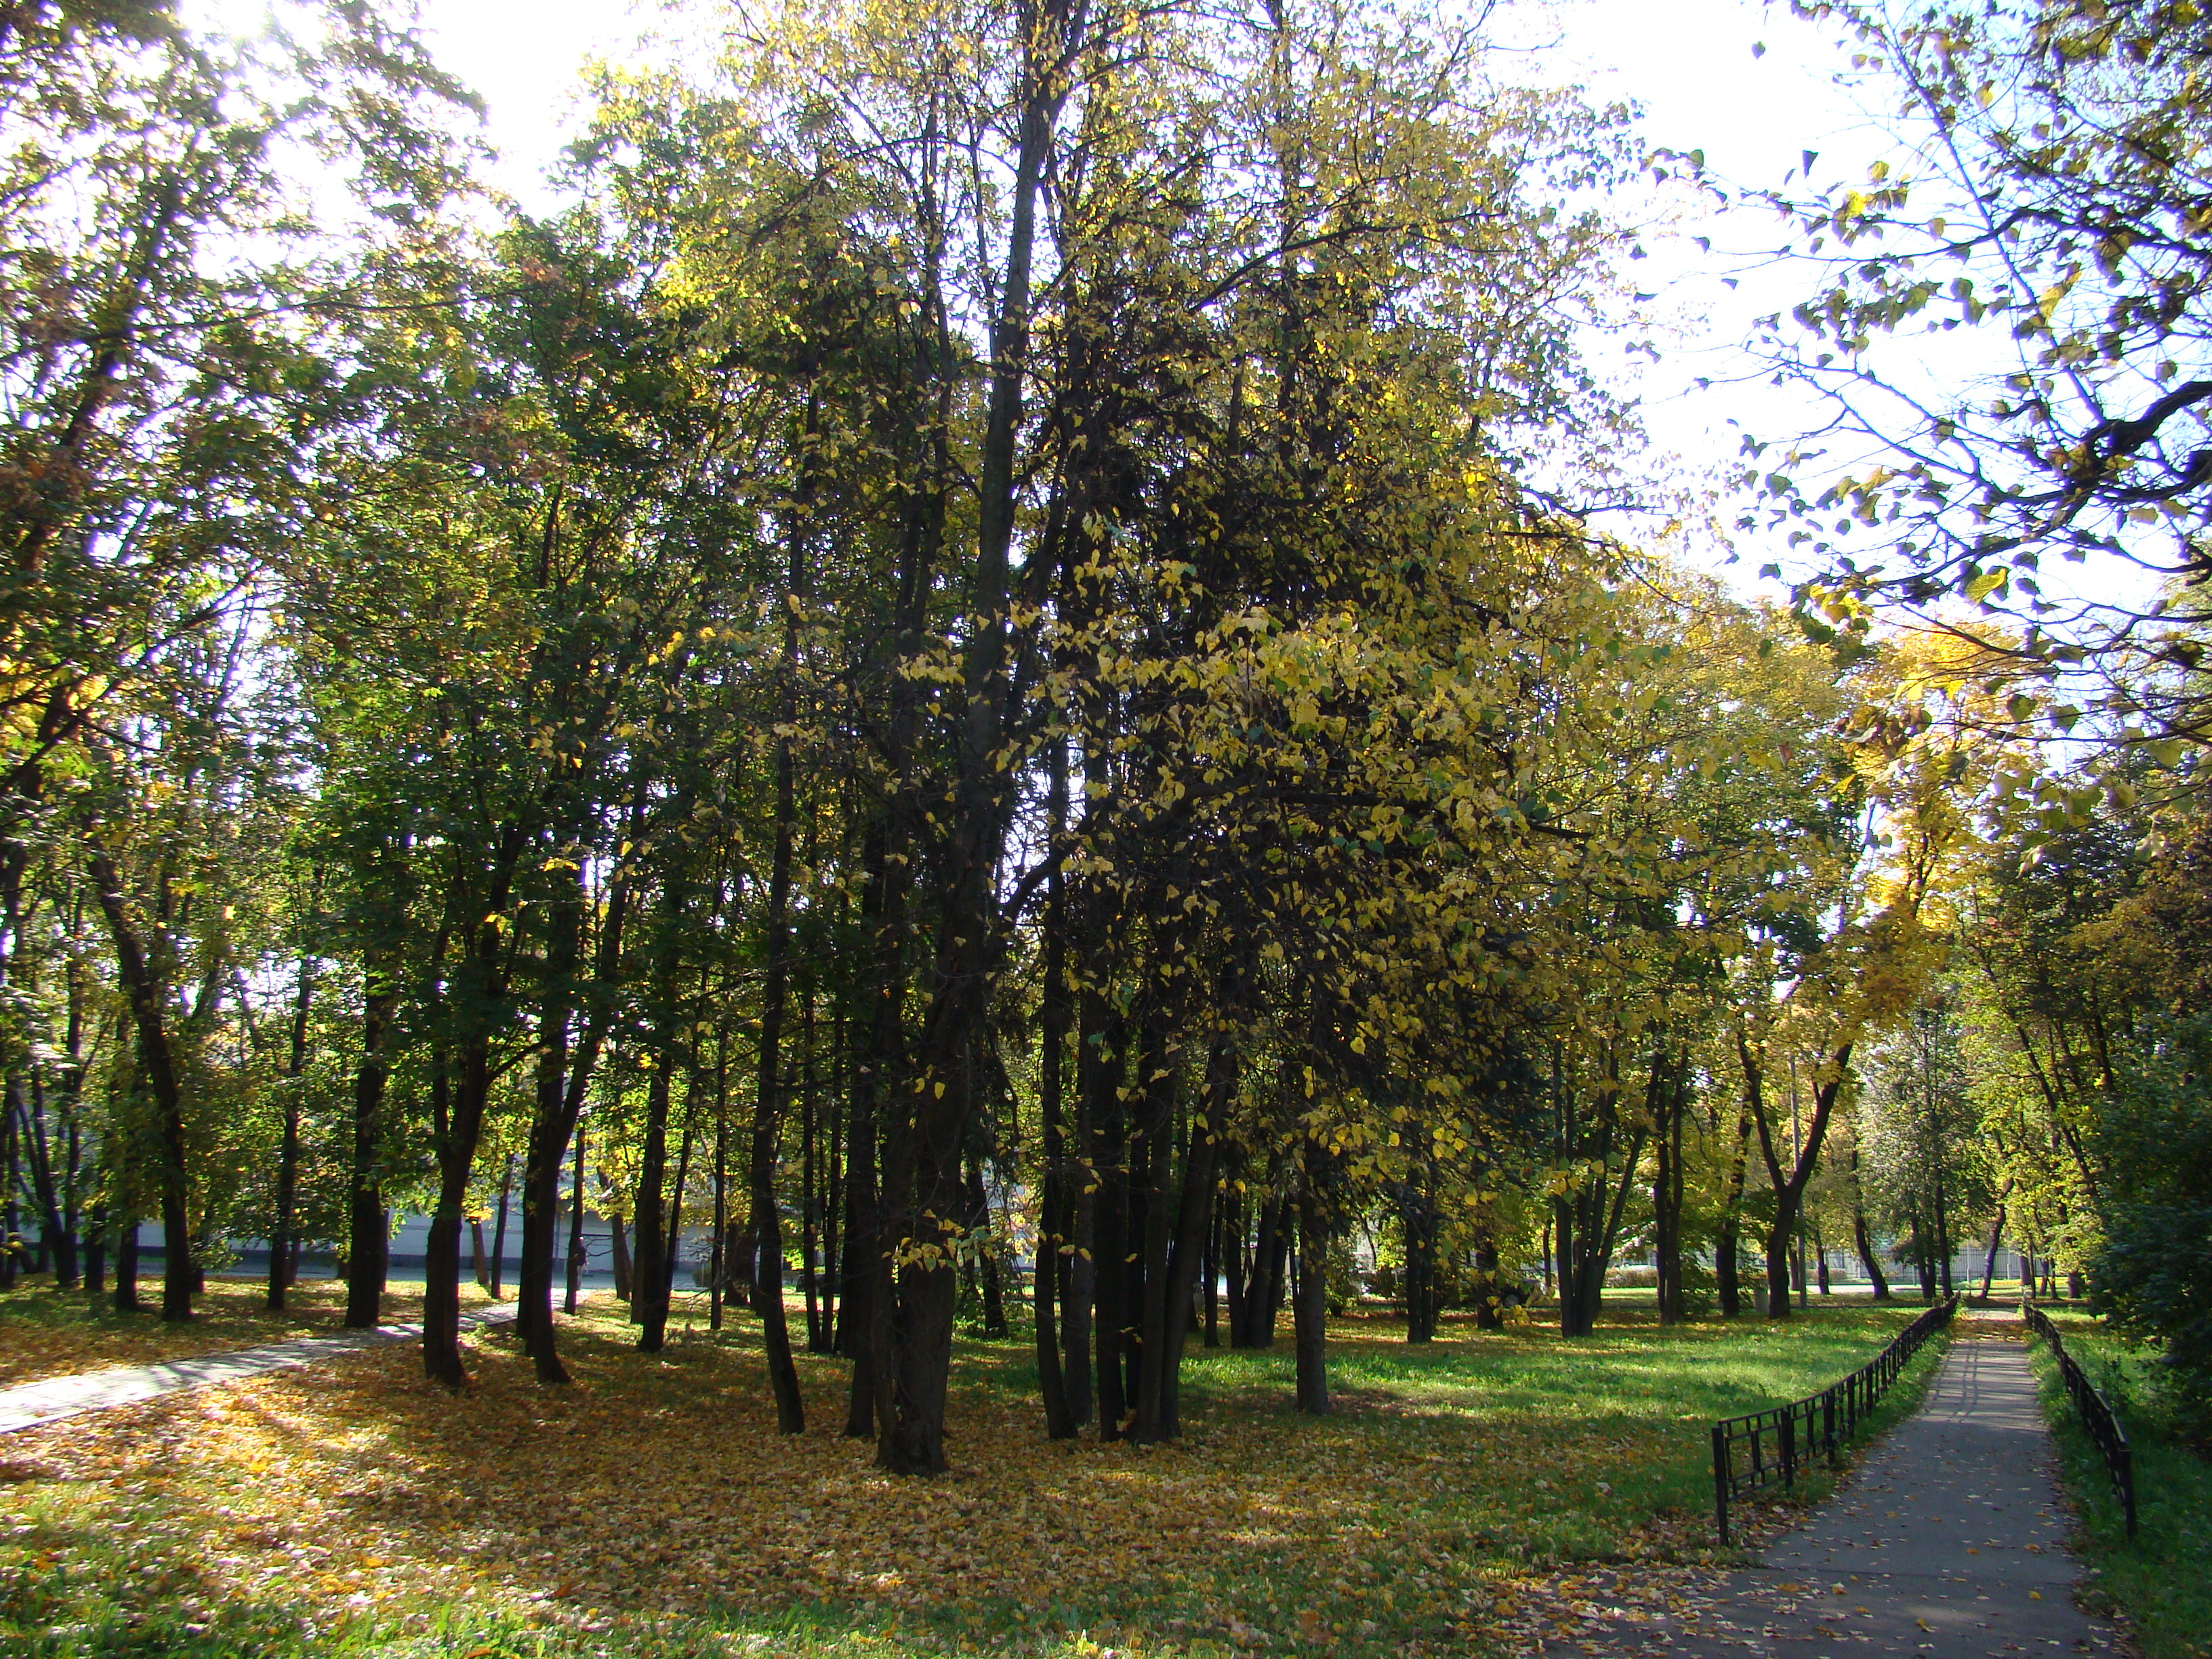
tree, nature, plant, leaf, city, cityscape, birch, autumn, park, season, deciduous, sony, grove, moscow, russia, woodland, cityscapes, ecosystem, dsch9, flowering plant, maidenhair tree, biome, woody plant, temperate broadleaf and mixed forest, land plant